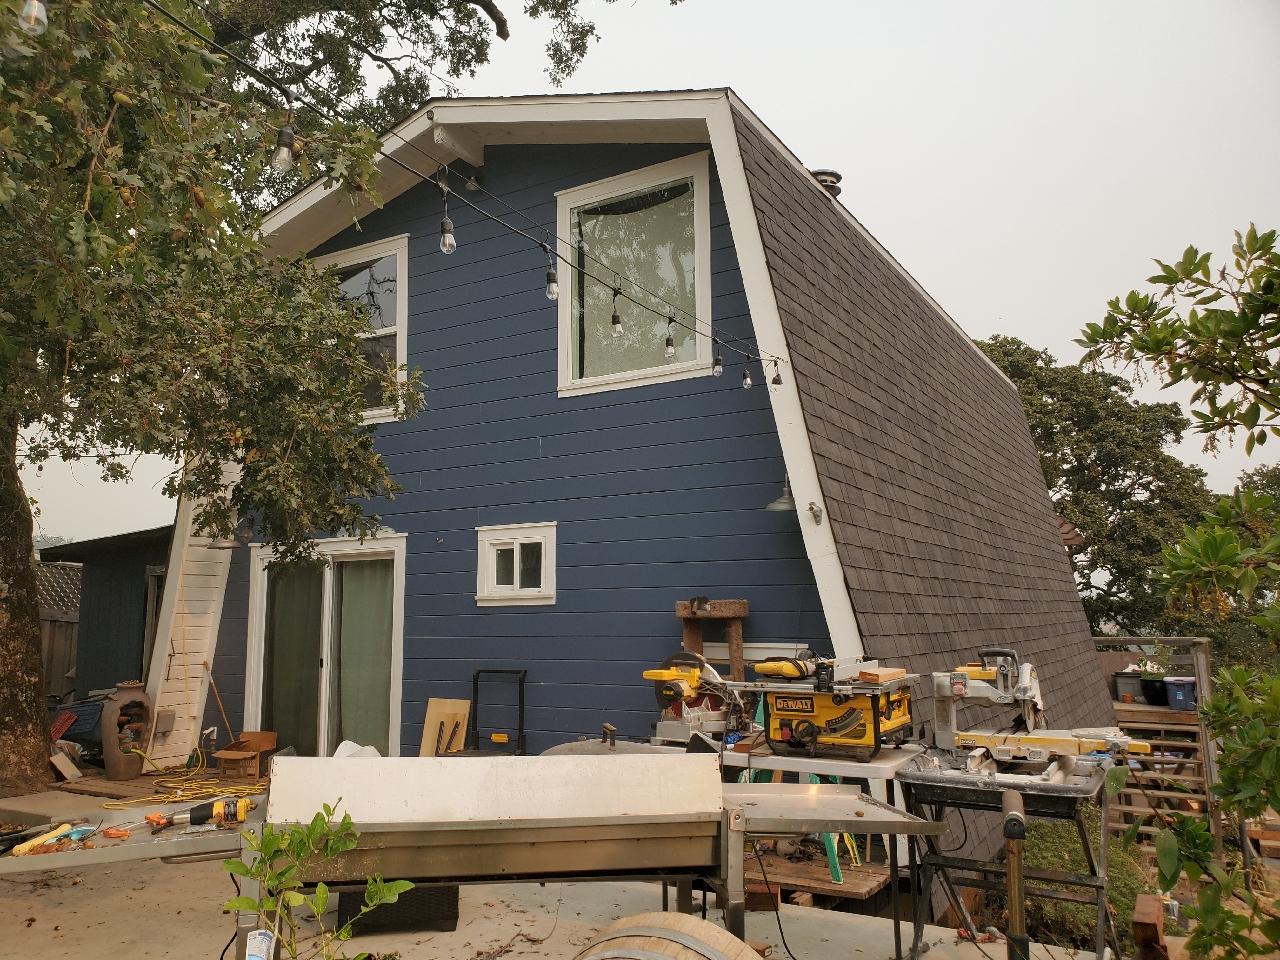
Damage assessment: no_damage